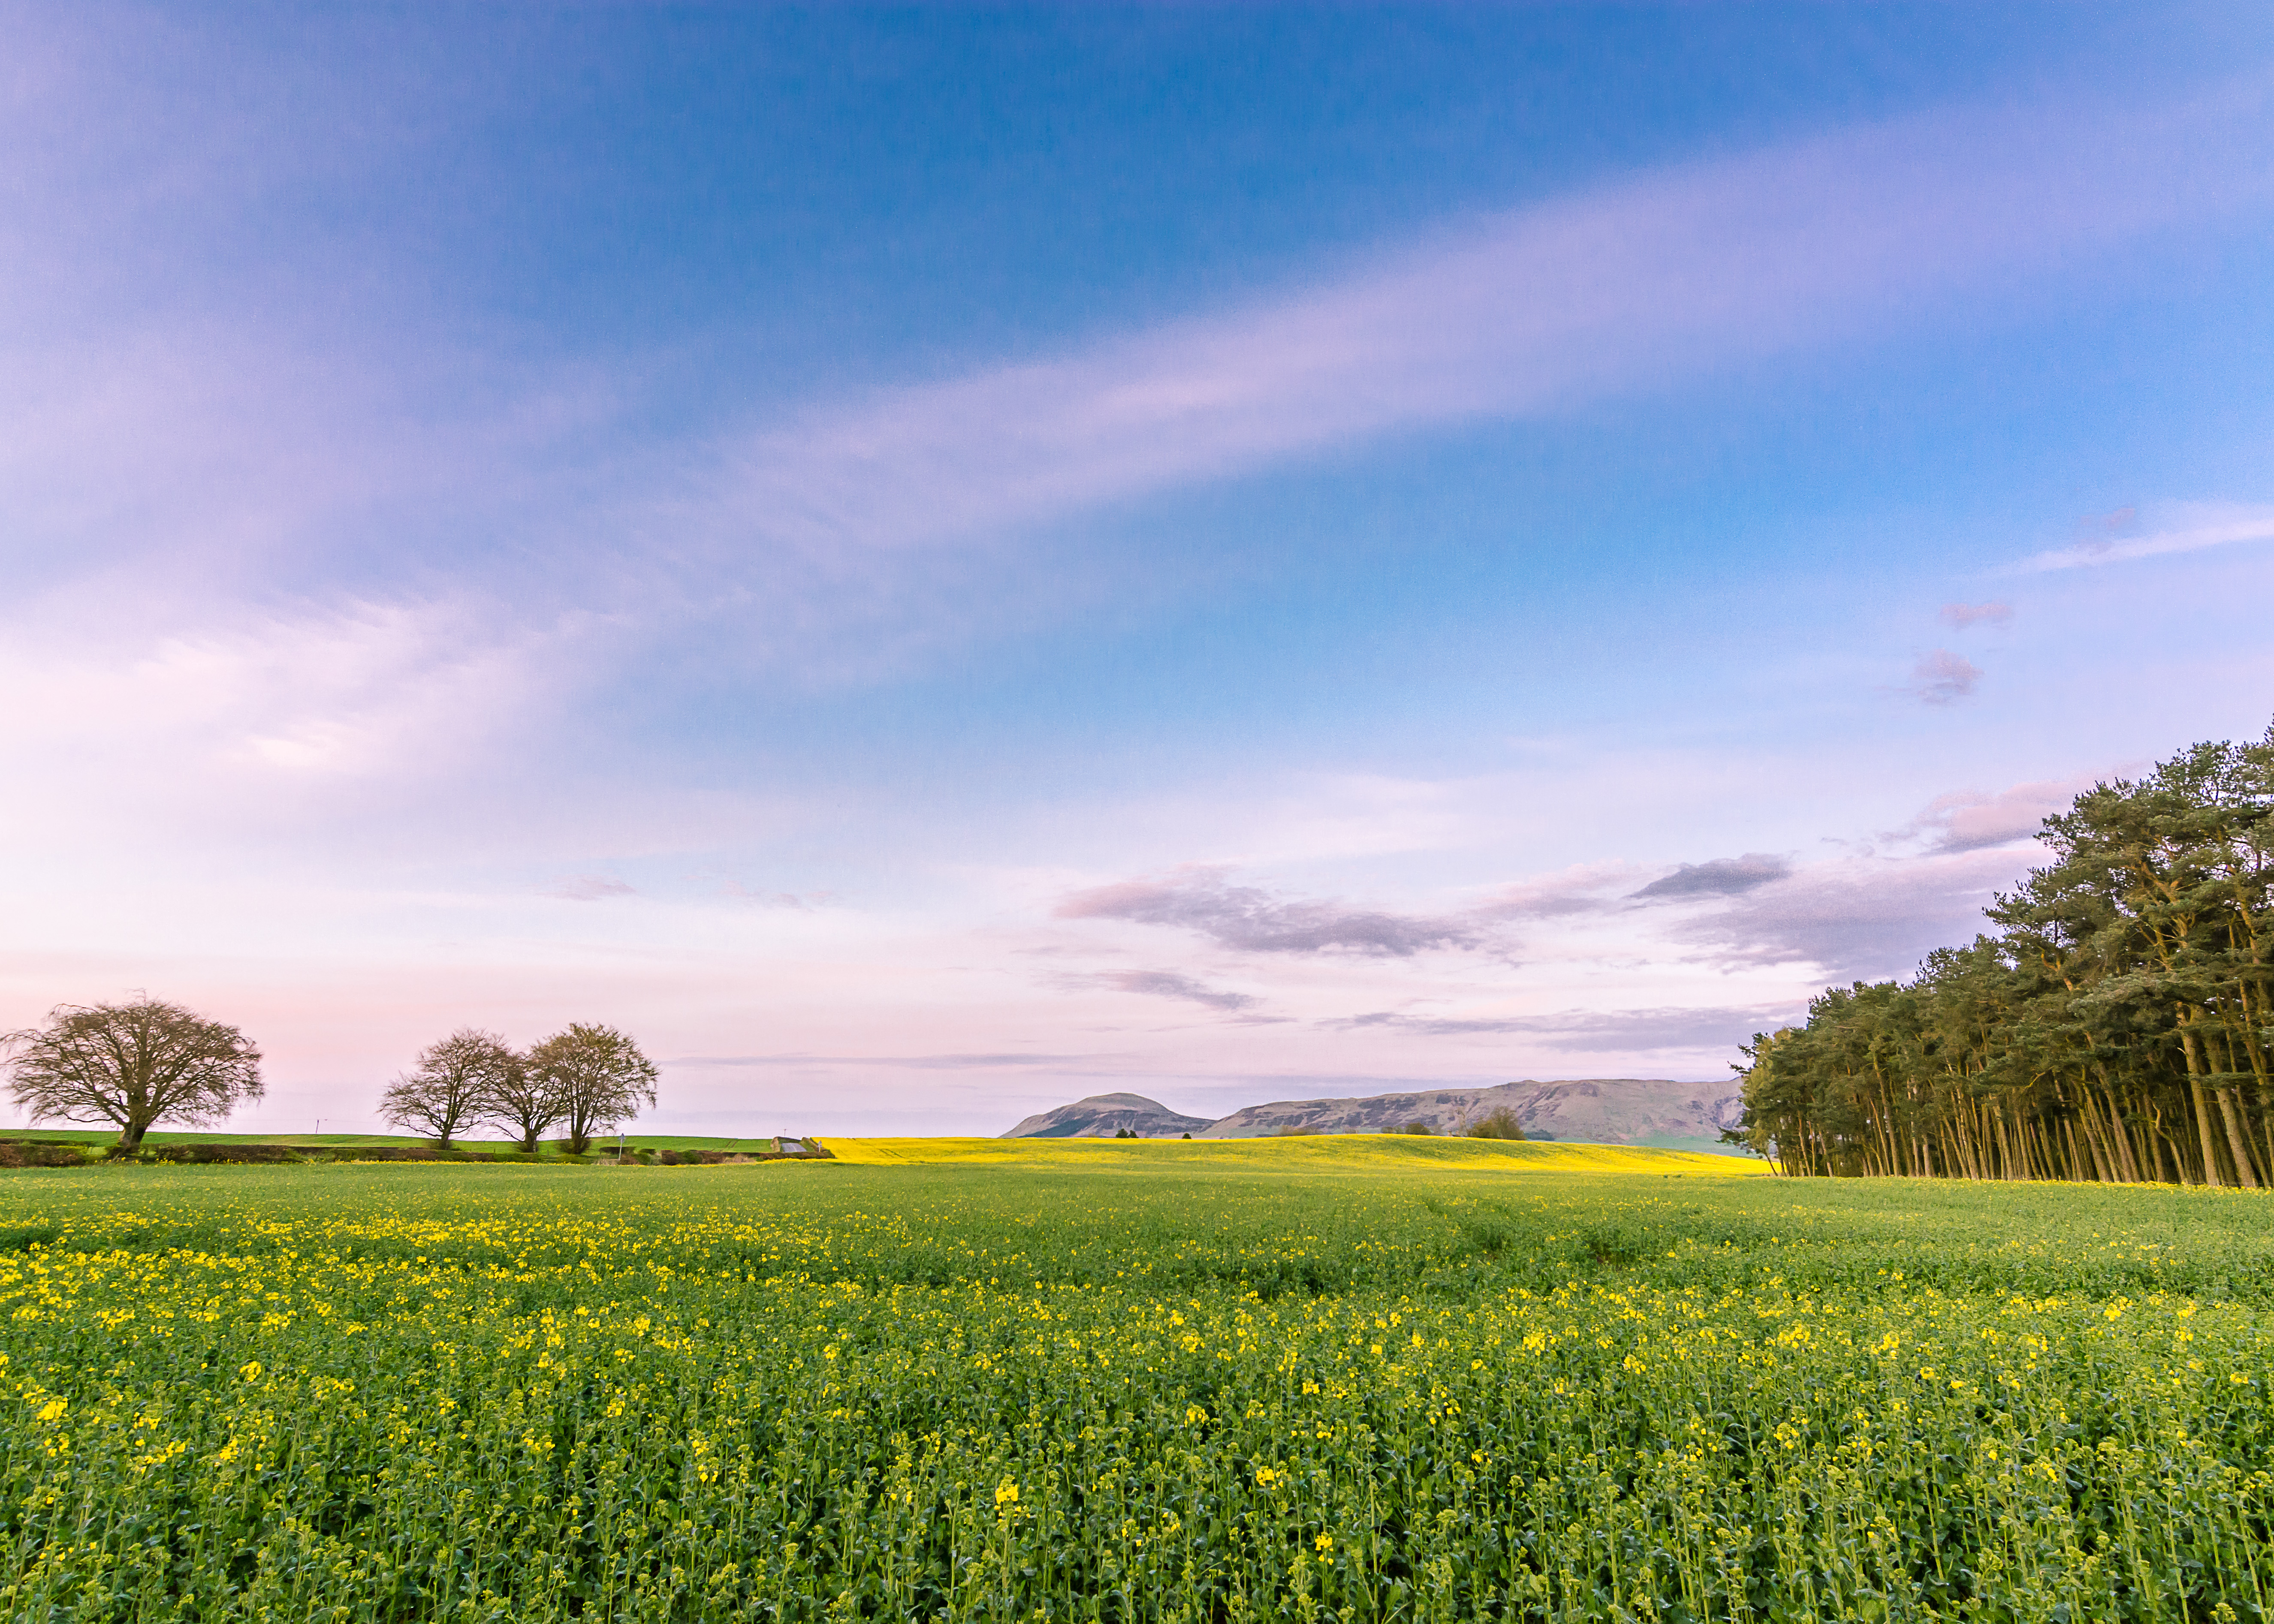
landscape, grass, horizon, cloud, plant, sky, sunset, field, meadow, prairie, sunlight, morning, flower, evening, food, produce, vegetable, crop, pasture, yellow, agriculture, plain, rapeseed, trees, hills, clouds, fields, grassland, scotland, canola, oilseed, brassica, rural area, flowering plant, grass family, land plant, mustard plant